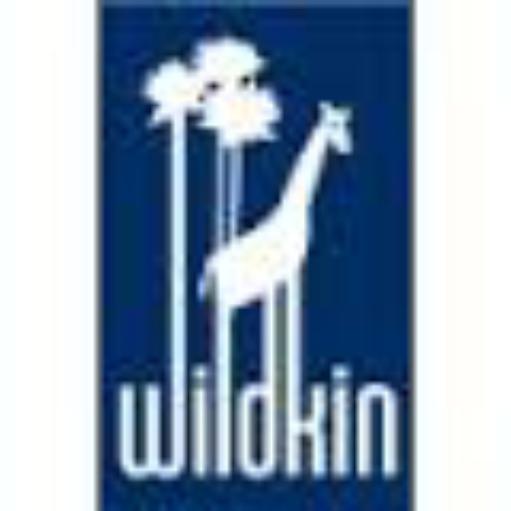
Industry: Necessities